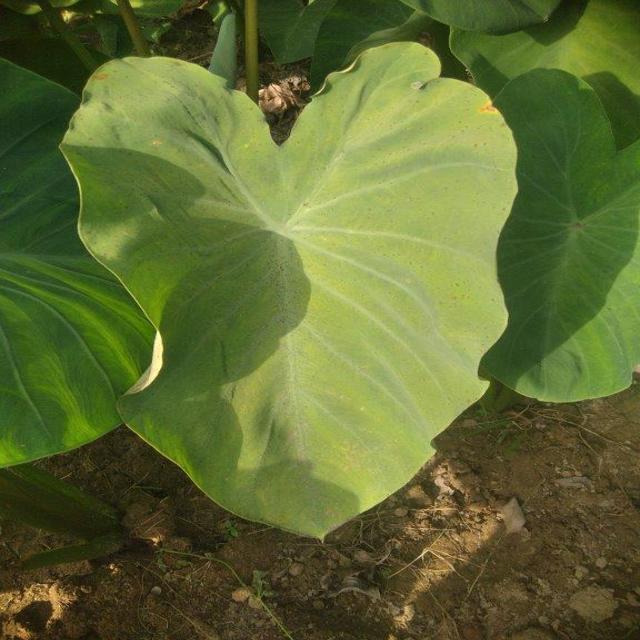
Label: Healthy